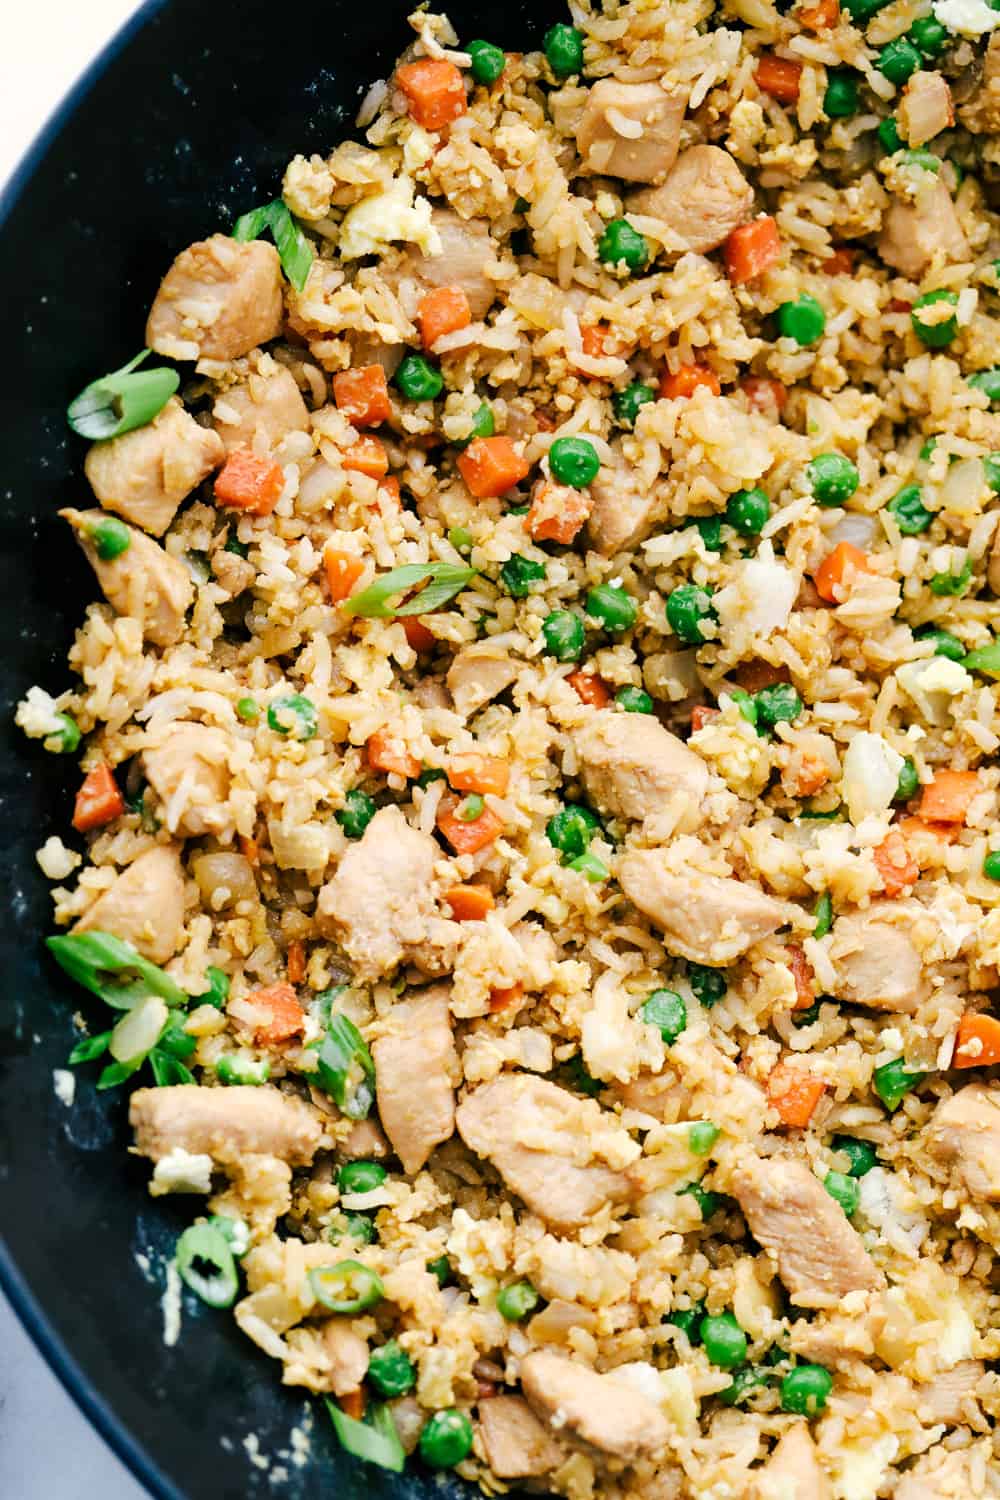
Dish: fried_rice